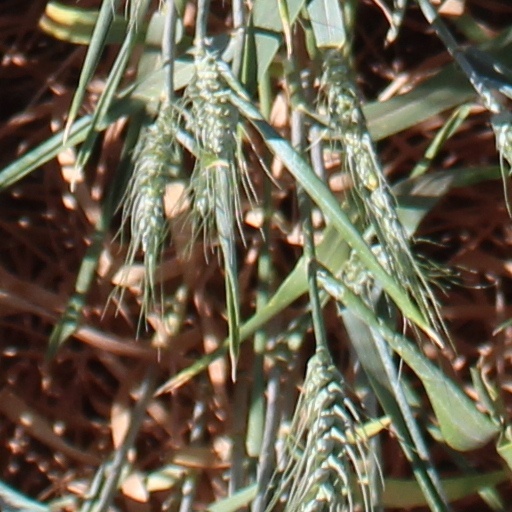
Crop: wheat